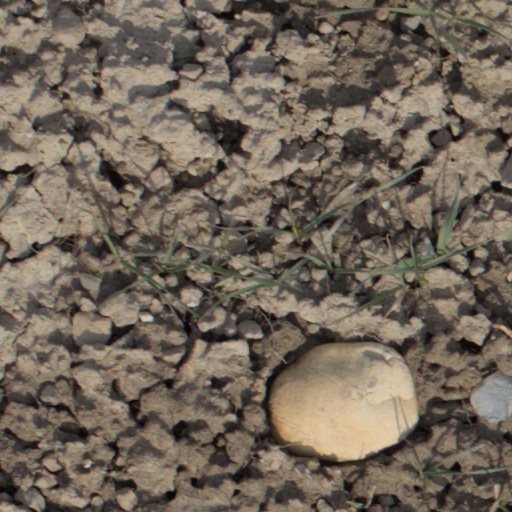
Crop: wheat